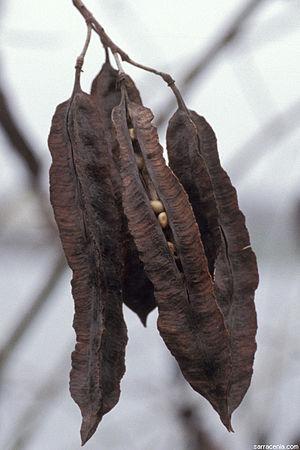
Sesbania punicea est un arbuste décoratif de 2 à 3m qui produit des fleurs de couleur rouge-orangé, à feuilles caduques. C'est une plante qui a besoin de beaucoup d'eau, elle se développe dans des marais ou des endroits humides. Elle préfère également un sol légèrement acide, d'un PH entre 6.1 et 6.5.